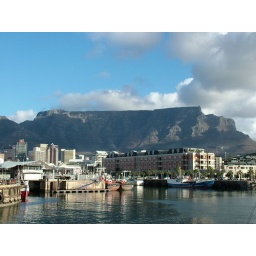
The one time the mountain wasn't covered by cloud